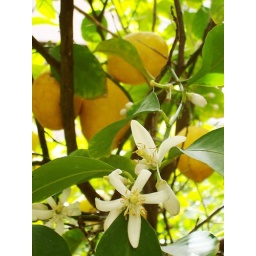
The lemon tree in my garden